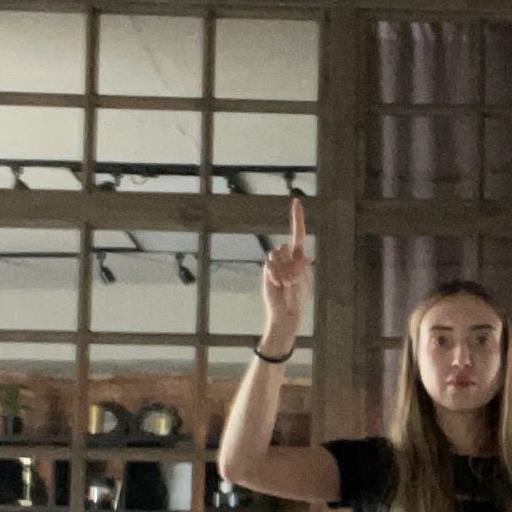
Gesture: one